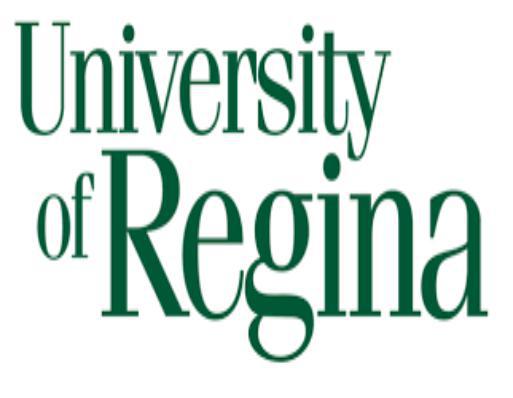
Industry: Clothes